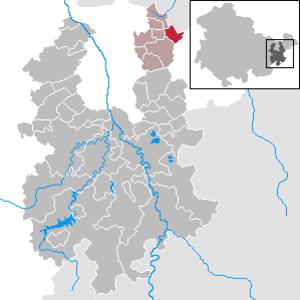
Reichstädt est une commune rurale de Thuringe, située dans l'arrondissement de Greiz et qui fait partie de la communauté d'administration Am Brahmetal.